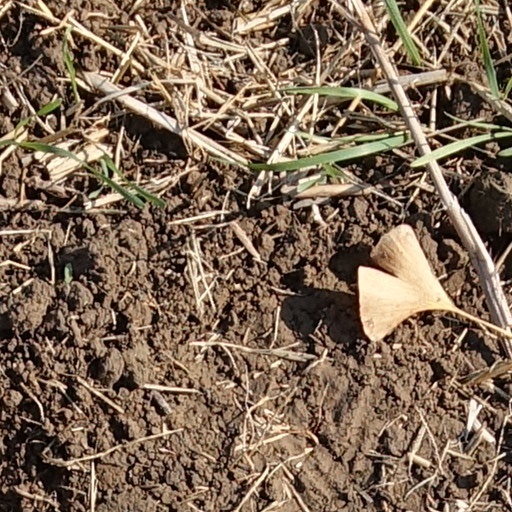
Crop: wheat